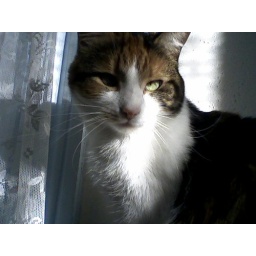
my moms cat shes pretty but shes blind in 1 eye .we have had her since she was a kitten.